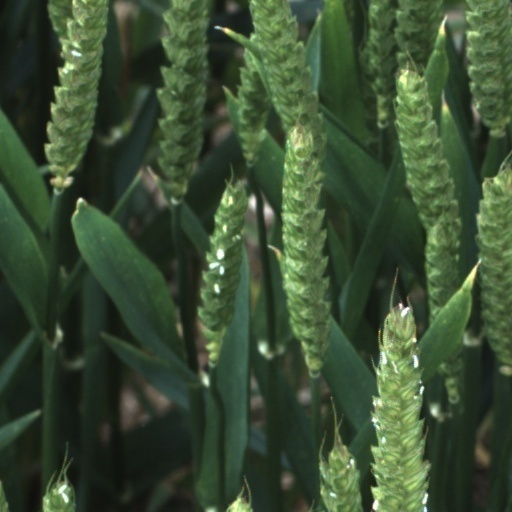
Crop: wheat